Nicola Adams

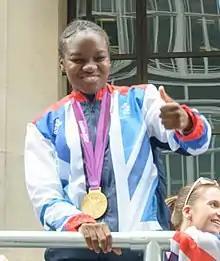
Adams in 2012

Nicola Virginia Adams OBE (born 26 October 1982) is a British former professional boxer who competed from 2017 to 2019. She retired with an undefeated record and held the World Boxing Organization (WBO) female flyweight title in 2019. As an amateur, she became the first female boxer to become an Olympic champion after winning gold at London 2012, and the first double Olympic champion following a second gold medal at Rio 2016, both in the flyweight division. As of 27 May 2016 she was the reigning Olympic, World and European Games champion at flyweight, and won the entire set of amateur championships available to her – Olympic, Commonwealth and European Games' titles, and the World, European and European Union championships.